List of giant squid specimens and sightings (2001–2014)

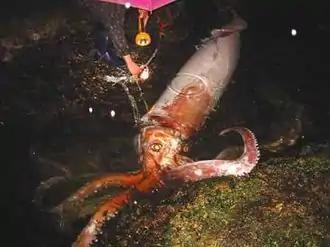
The 2002 specimen from Goshiki beach (#464) is seen here tied with a rope, its delicate reddish skin only partially intact. Muscular constriction around the squid's giant eye obscures much of its surface in this image.

In February 2001, a team led by Steve O'Shea and also including Malcolm Clarke and Chung Cheng Lu succeeded in capturing the first footage of a live giant squid when they caught and filmed several paralarval individuals measuring in total length (#444). The expedition involved the NIWA research vessels RV "Kaharoa" and RV "Tangaroa", and the New Zealand fishing trawler "Tasman Viking". Seven live individuals were retrieved in 12 days from some 100 tows. However, attempts by aquaculturist Mike Tait to simulate their natural conditions in a tank proved unsuccessful and all the paralarvae soon died. The expedition was the subject of the Discovery Channel documentary "Chasing Giants: On the Trail of the Giant Squid", first aired in 2002.